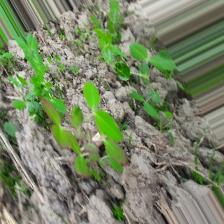
Label: Lentil Rust